Atom (character)

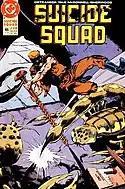
Adam Cray, "Suicide Squad" #46.

Adam Cray, son of the murdered Senator Joseph Cray, first appeared as the Atom in the pages of "Suicide Squad" #44 by John Ostrander (August 1990). Cray was initially believed to be Ray Palmer in disguise by members of the team. Cray had been recruited by Palmer (who faked his own death) to apprehend the Micro Squad, a group of villains that had been reduced in size. Palmer intended to use Cray to uncover a shadowy government cabal which was using Palmer to discover the secret identities of other costumed heroes (Palmer's own identity no longer being secret). While Palmer infiltrated the Micro Squad, Cray would attract the attention of the Cabal as the new Atom so that no one would notice Palmer assuming the identity of a fallen Micro Squad member.